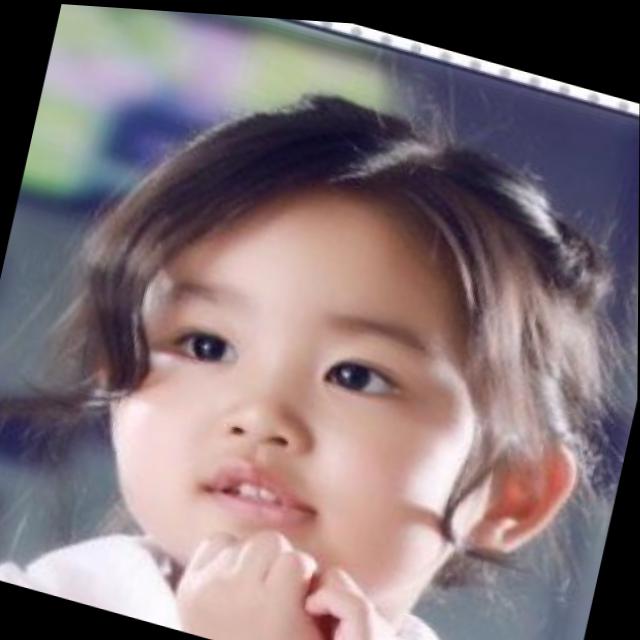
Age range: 0-12